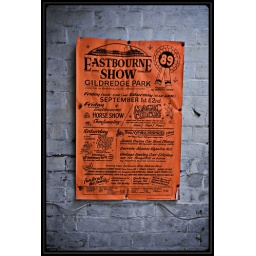
Found pinned to a wall in the old water works building .